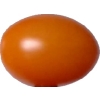
Label: tomato_cherry_orange